Verne World

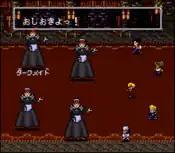
Fighting a battle against some animatronic French maids.

The player controls a young man visiting a theme park (which is shaped like seven interconnected islands) with his little brother during the summer of 2028. The player soon finds out that he is trapped inside the park by himself. Enemies include an animatronic screw, SD Gundams, and a man that transforms into a drilling rig.